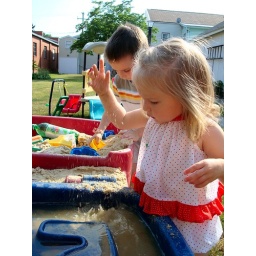
Playing in the sand and water table